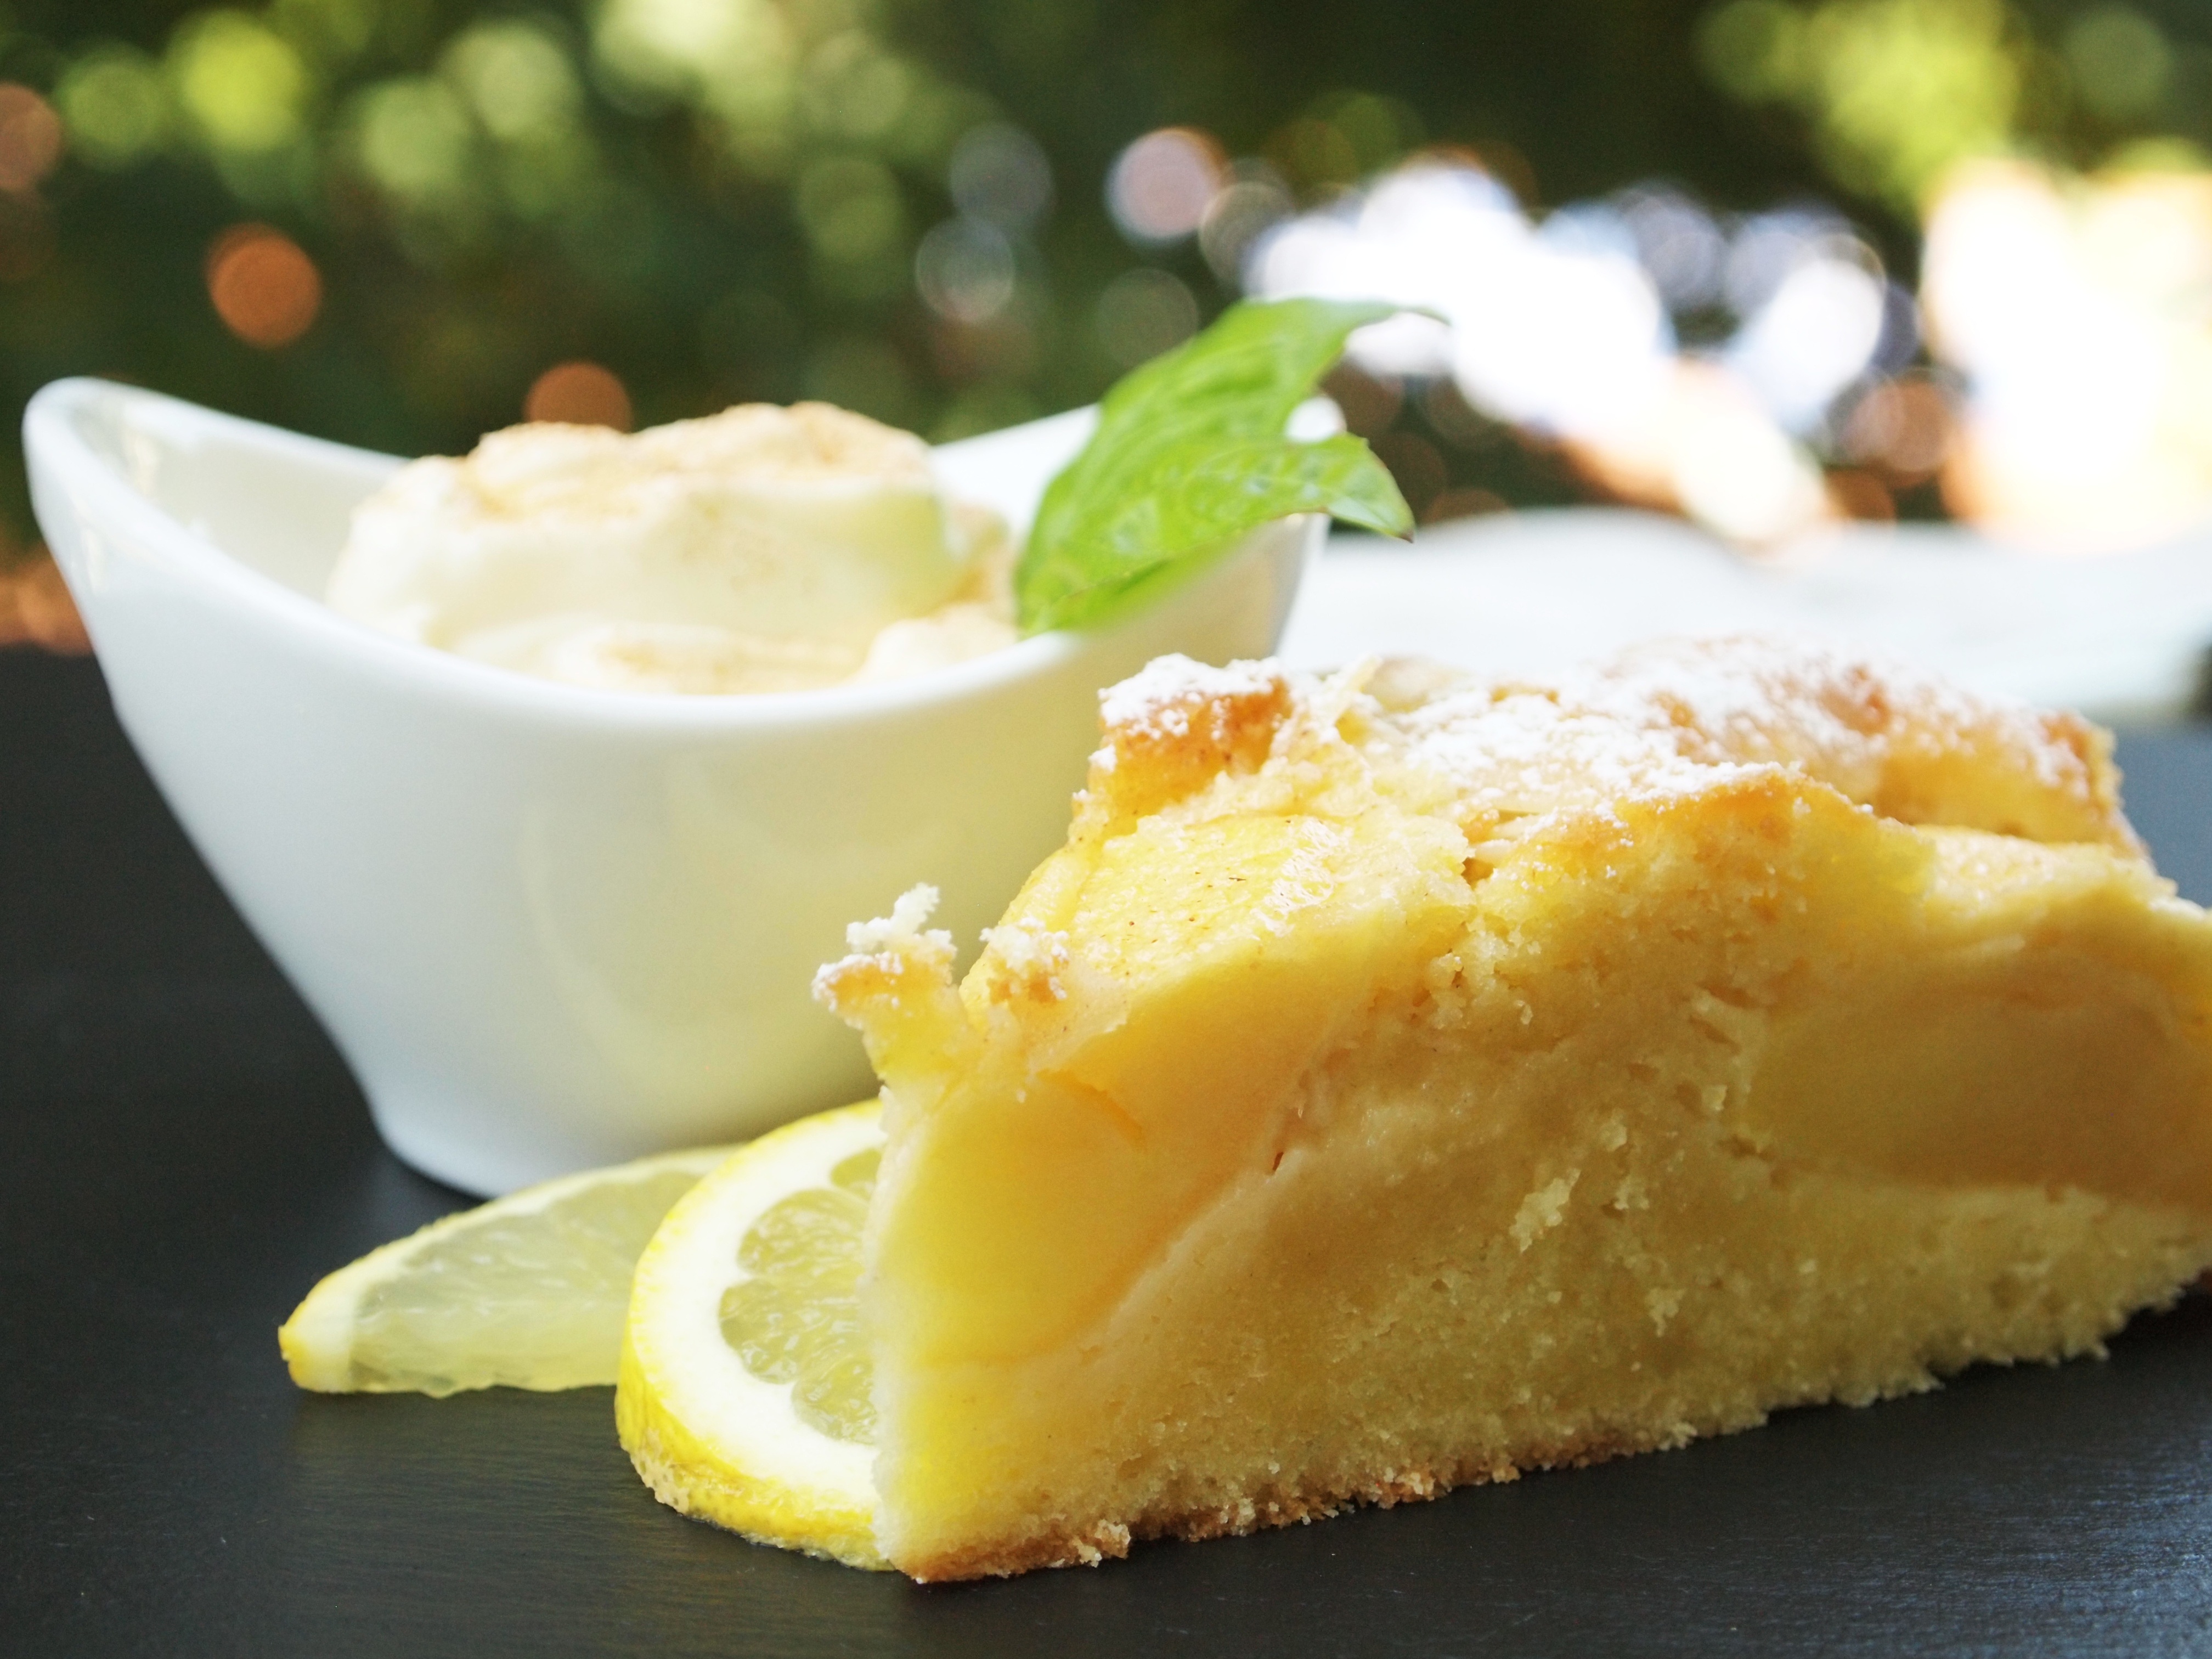
plant, fruit, sweet, dish, food, produce, breakfast, dessert, eat, cuisine, delicious, cake, dough, lemon, ornament, calories, bake, pastries, sweetness, citrus, baked goods, flowering plant, sweet food, key lime pie, land plant